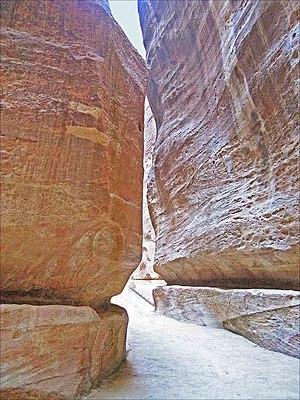
Les canaux creusés de chaque coté dans le rocher le long du Siq. العربية: تمثل الصورة المدخل الرئيسي لمدينة البتراء الأثرية في جنوب الأردن، حيث يطلق على هذا المدخل اسم (السيق)، فهو عبارة عن ممر ديق يشق طريقة عبر الصخور، توضح الصورة جمال ألوان الصخور التي نحت منها السيق والقنوات المحفورة على كل جانب في الصخور الممتدة إلى نهاية السيق.
La gestion de l'eau à Pétra a forgé la puissance et le niveau de vie des résidents de la capitale de l'ancien royaume nabatéen. Cité parmi les plus puissantes de l'Antiquité, Pétra ne tient pas sa célébrité et sa prospérité, uniquement par ses magnifiques bâtiments creusés et sculptés dans la roche des montagnes environnantes. C’est surtout par son extraordinaire système hydraulique construit au cours des siècles, que Pétra a pu se développer au milieu d'un désert inhospitalier, et devenir une étape stratégique pour les caravanes chamelières, venant de l’Arabie ou de la lointaine Asie et ...apportant les soies, les épices et les parfums, vers les cours d’Europe.